Access to History

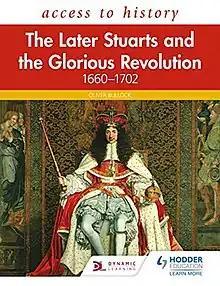
"The Later Stuarts and the Glorious Revolution", Oliver Bullock, 2020.

Access to History is a British book series designed for pre-university study. The series was conceived and developed by Keith Randell (1943-2002), who wanted to produce books for students "as they are, not as we might wish them to be". The series is published by Hodder Education, and features titles relevant for all of the major awarding bodies, including AQA, Pearson Edexcel, OCR and WJEC.